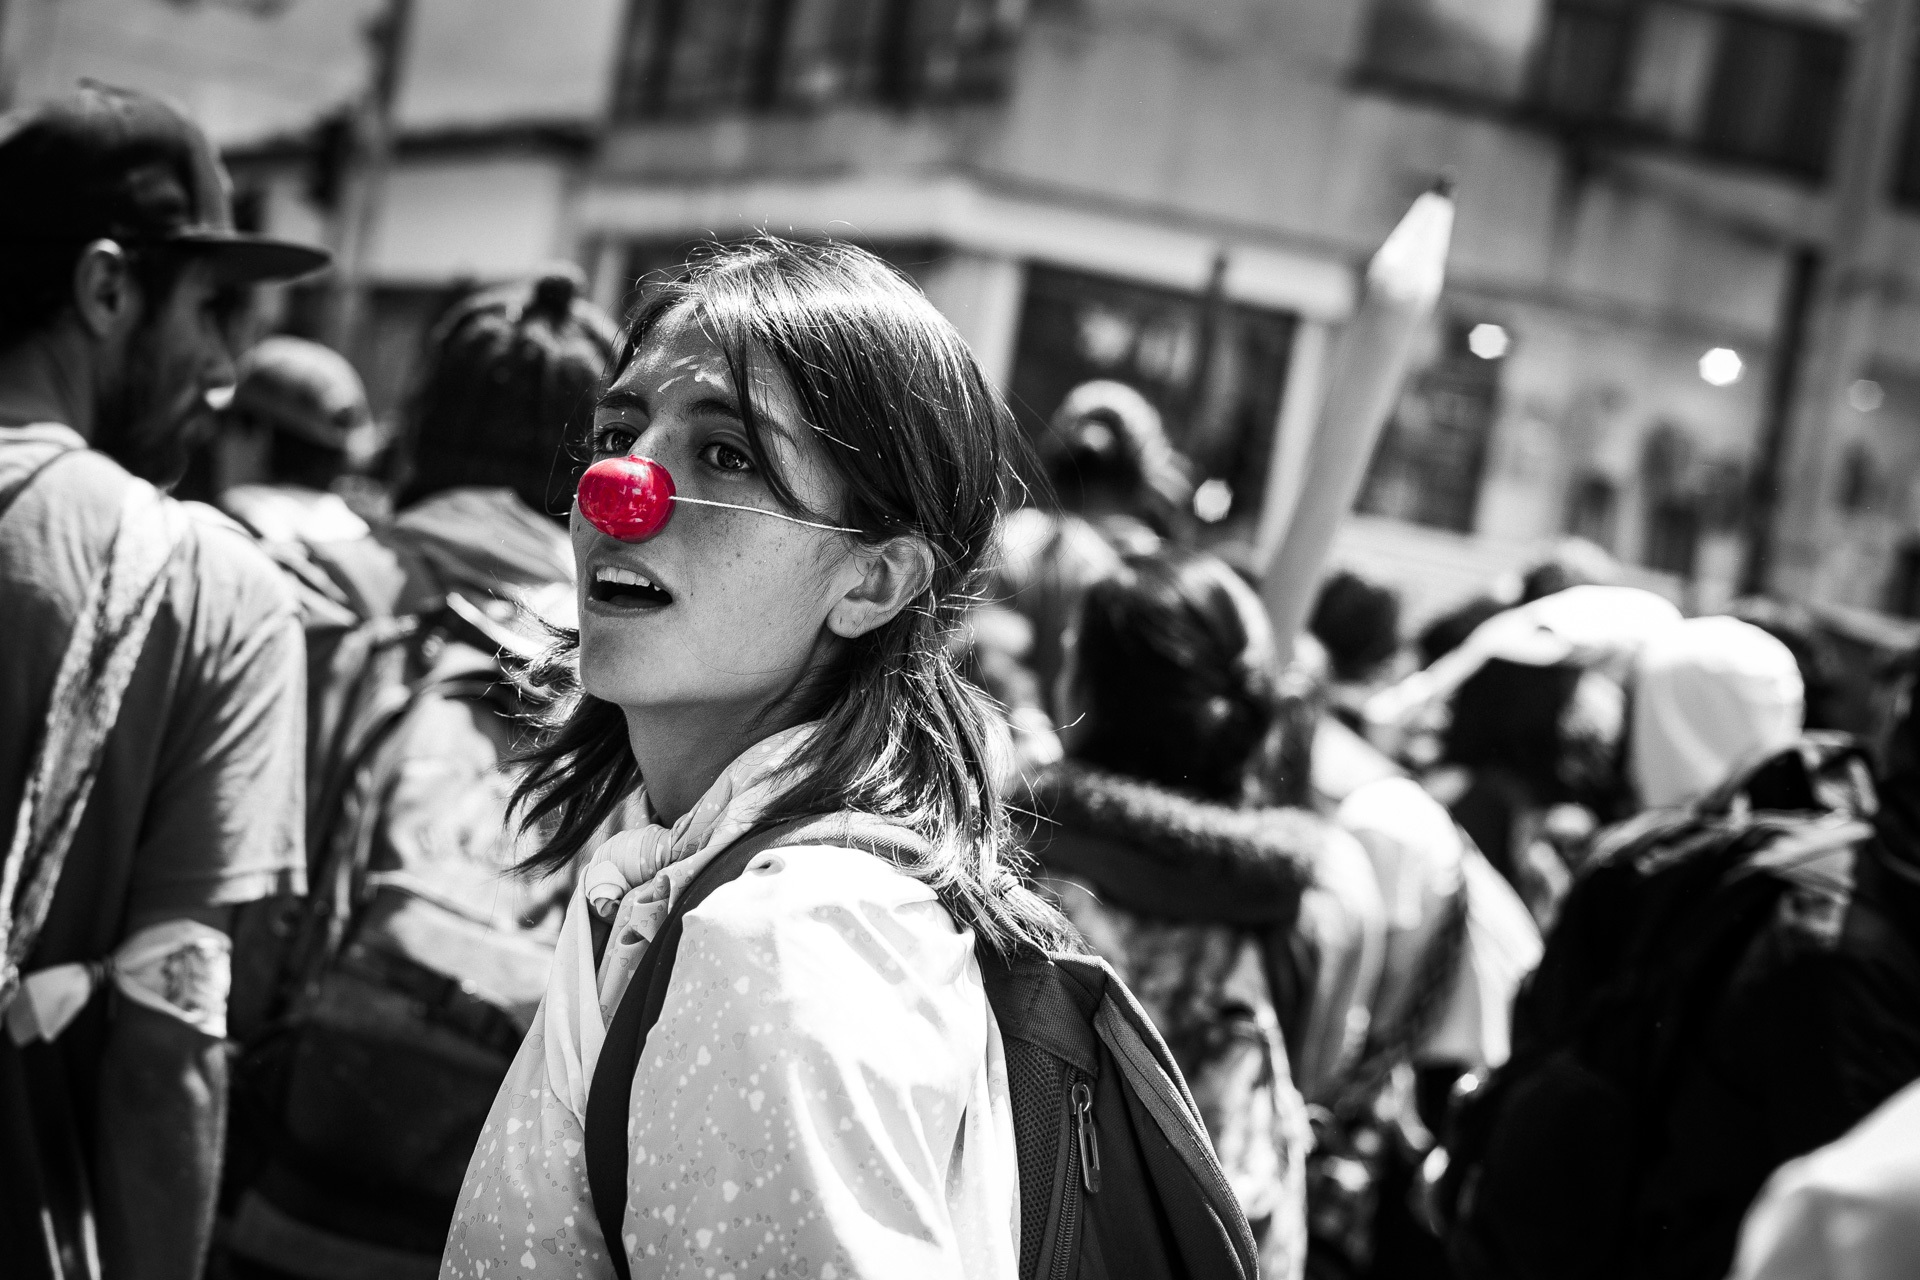
black and white, people, road, street, crowd, celebration, young, carnival, peace, fashion, black, monochrome, fun, women, infrastructure, glasses, joy, march, demonstration, colombia, red nose, color splatter, sterret, monochrome photography